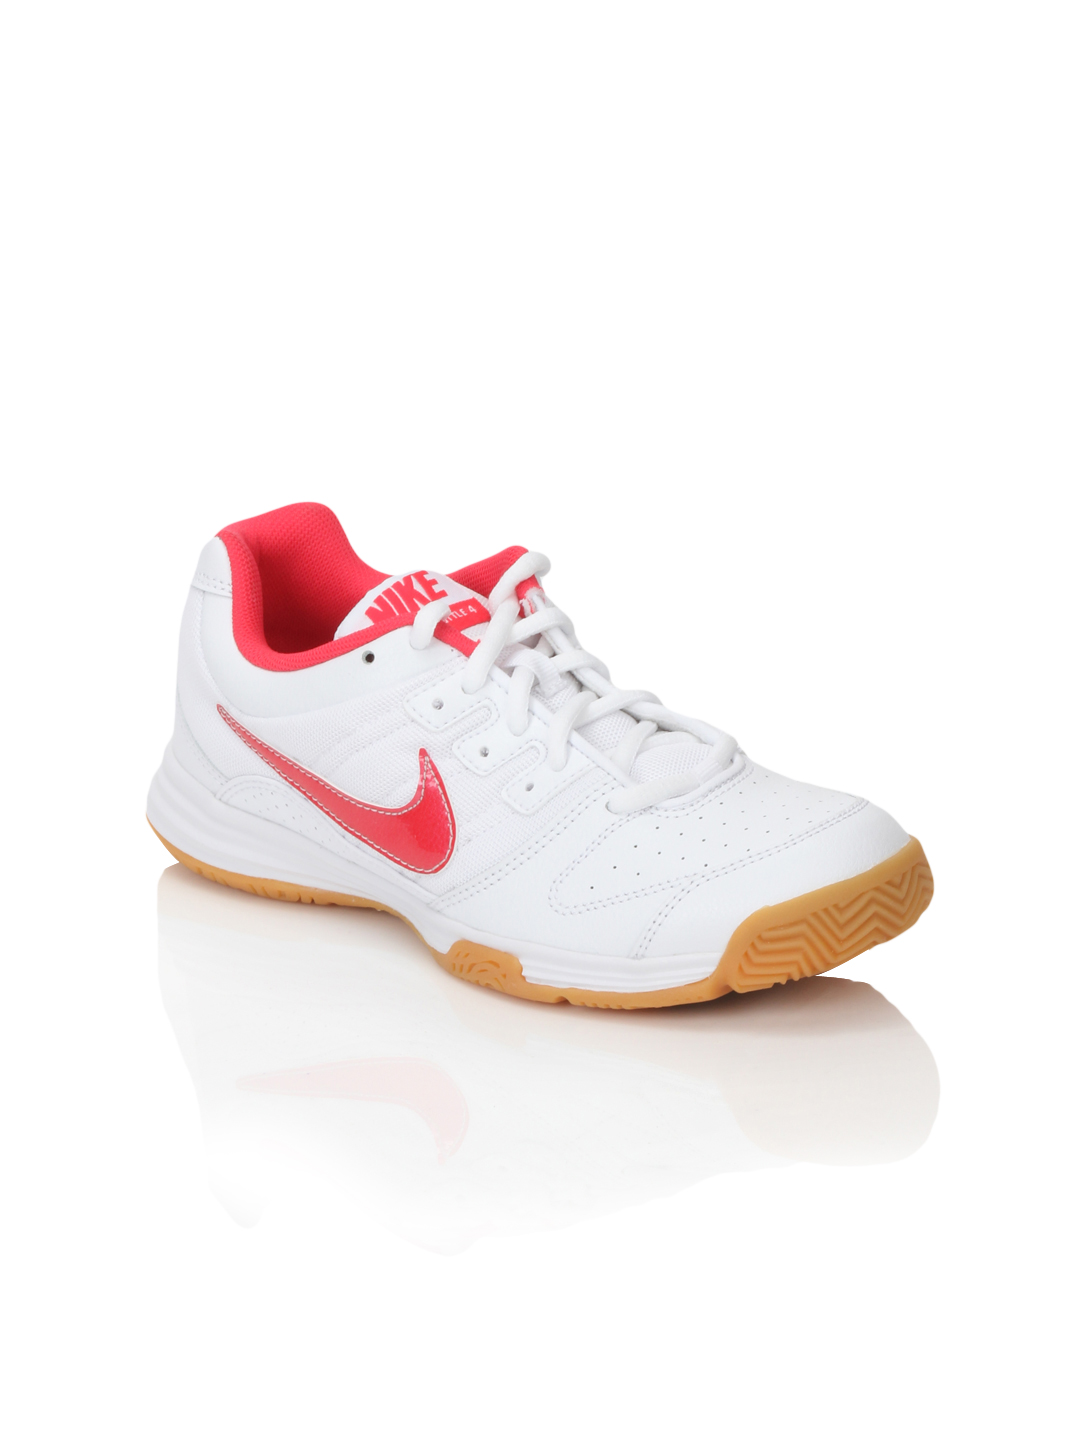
Nike Women Court Shuttle IV White Sports Shoes
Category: Footwear / Shoes / Sports Shoes
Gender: Women
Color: White
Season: Summer 2012
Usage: Sports